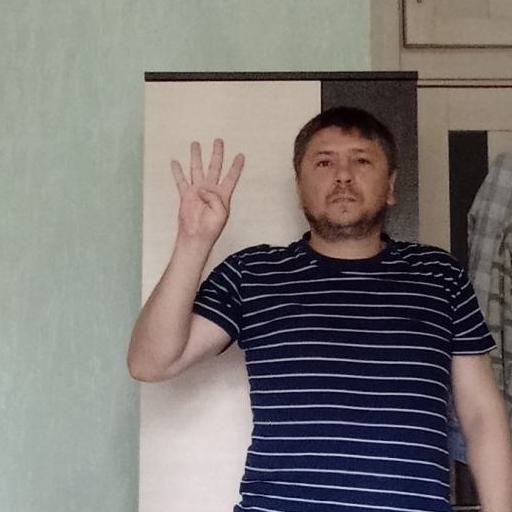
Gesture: four